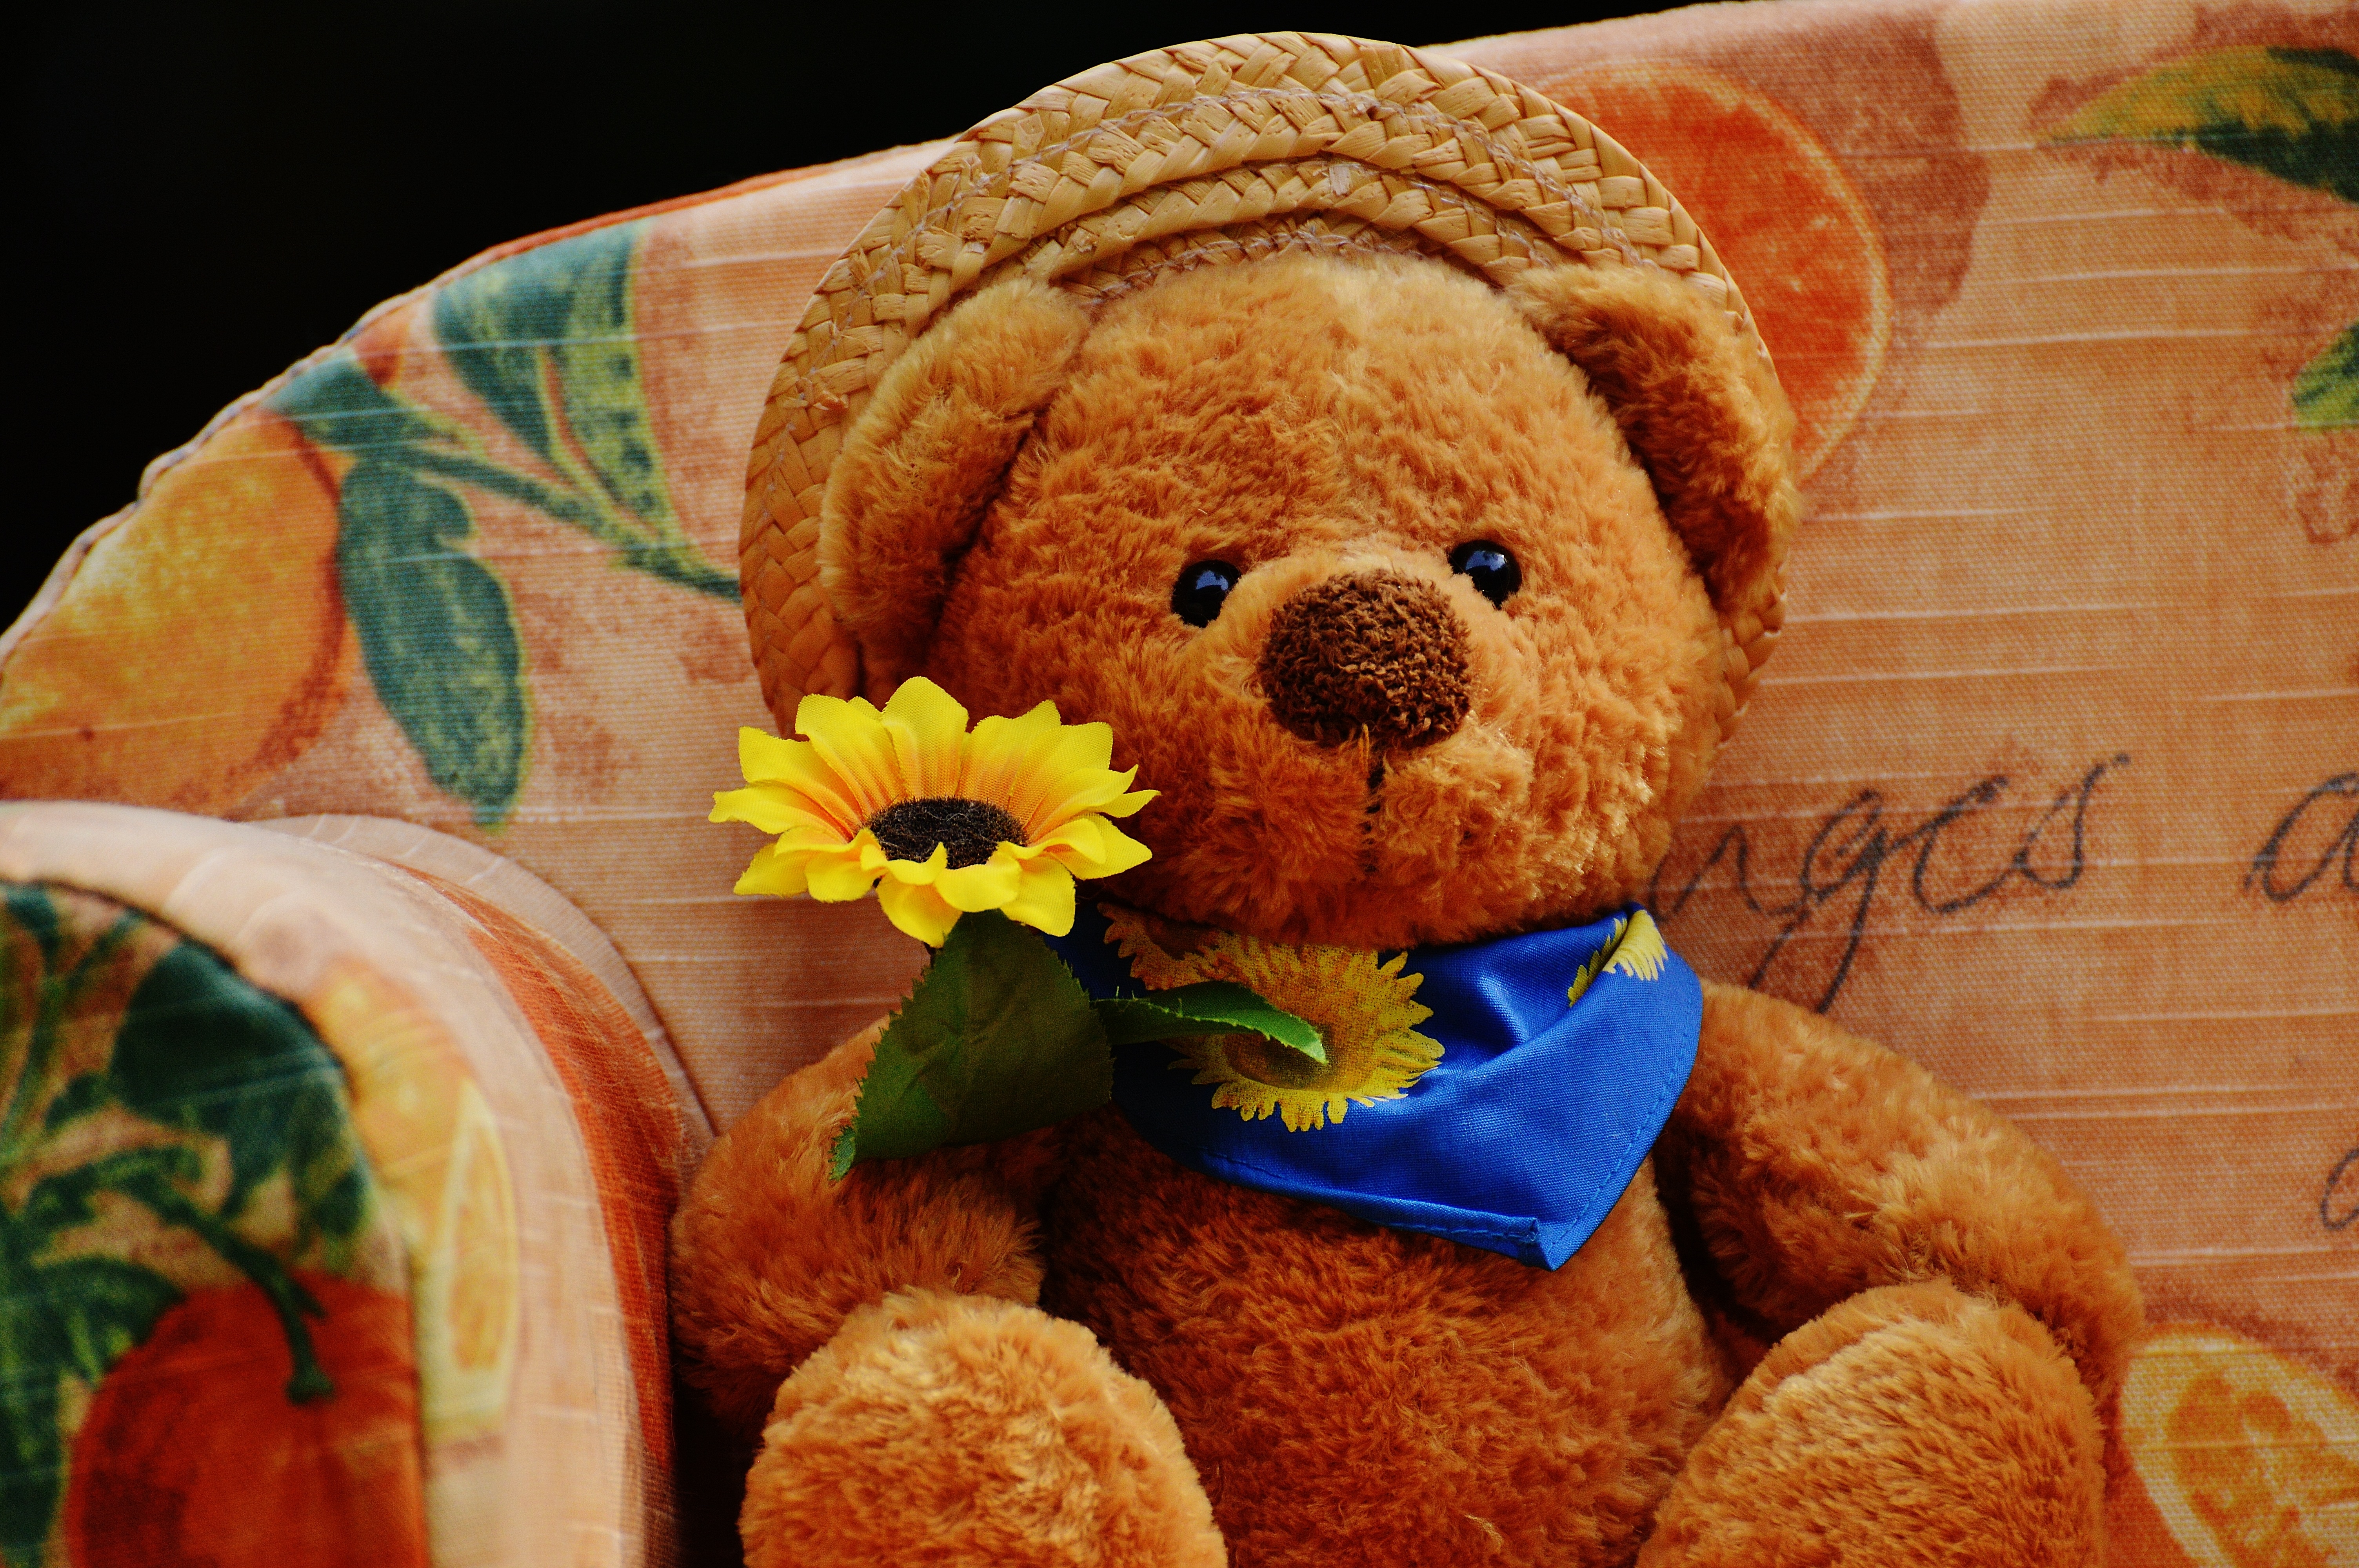
play, sweet, cute, bear, meal, food, autumn, cozy, sofa, toy, teddy bear, textile, children, toys, bears, funny, plush, teddy, chill out, stuffed toy